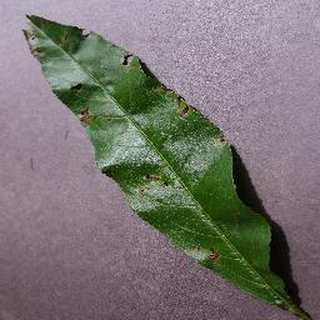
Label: peach_bacterial_spot